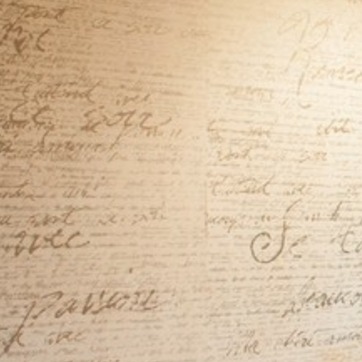
Material: wallpaper